Ice Star

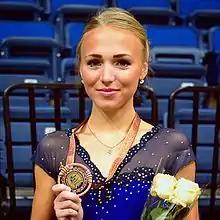
Johanna Allik in Minsk 2015

The Ice Star (also known as the Minsk-Arena Ice Star) is an annual international figure skating competition held in Minsk, Belarus. In some years, the event was part of the ISU Challenger Series. Medals may be awarded in men's singles, women's singles, pair skating, and ice dance at the senior, junior, and novice levels.